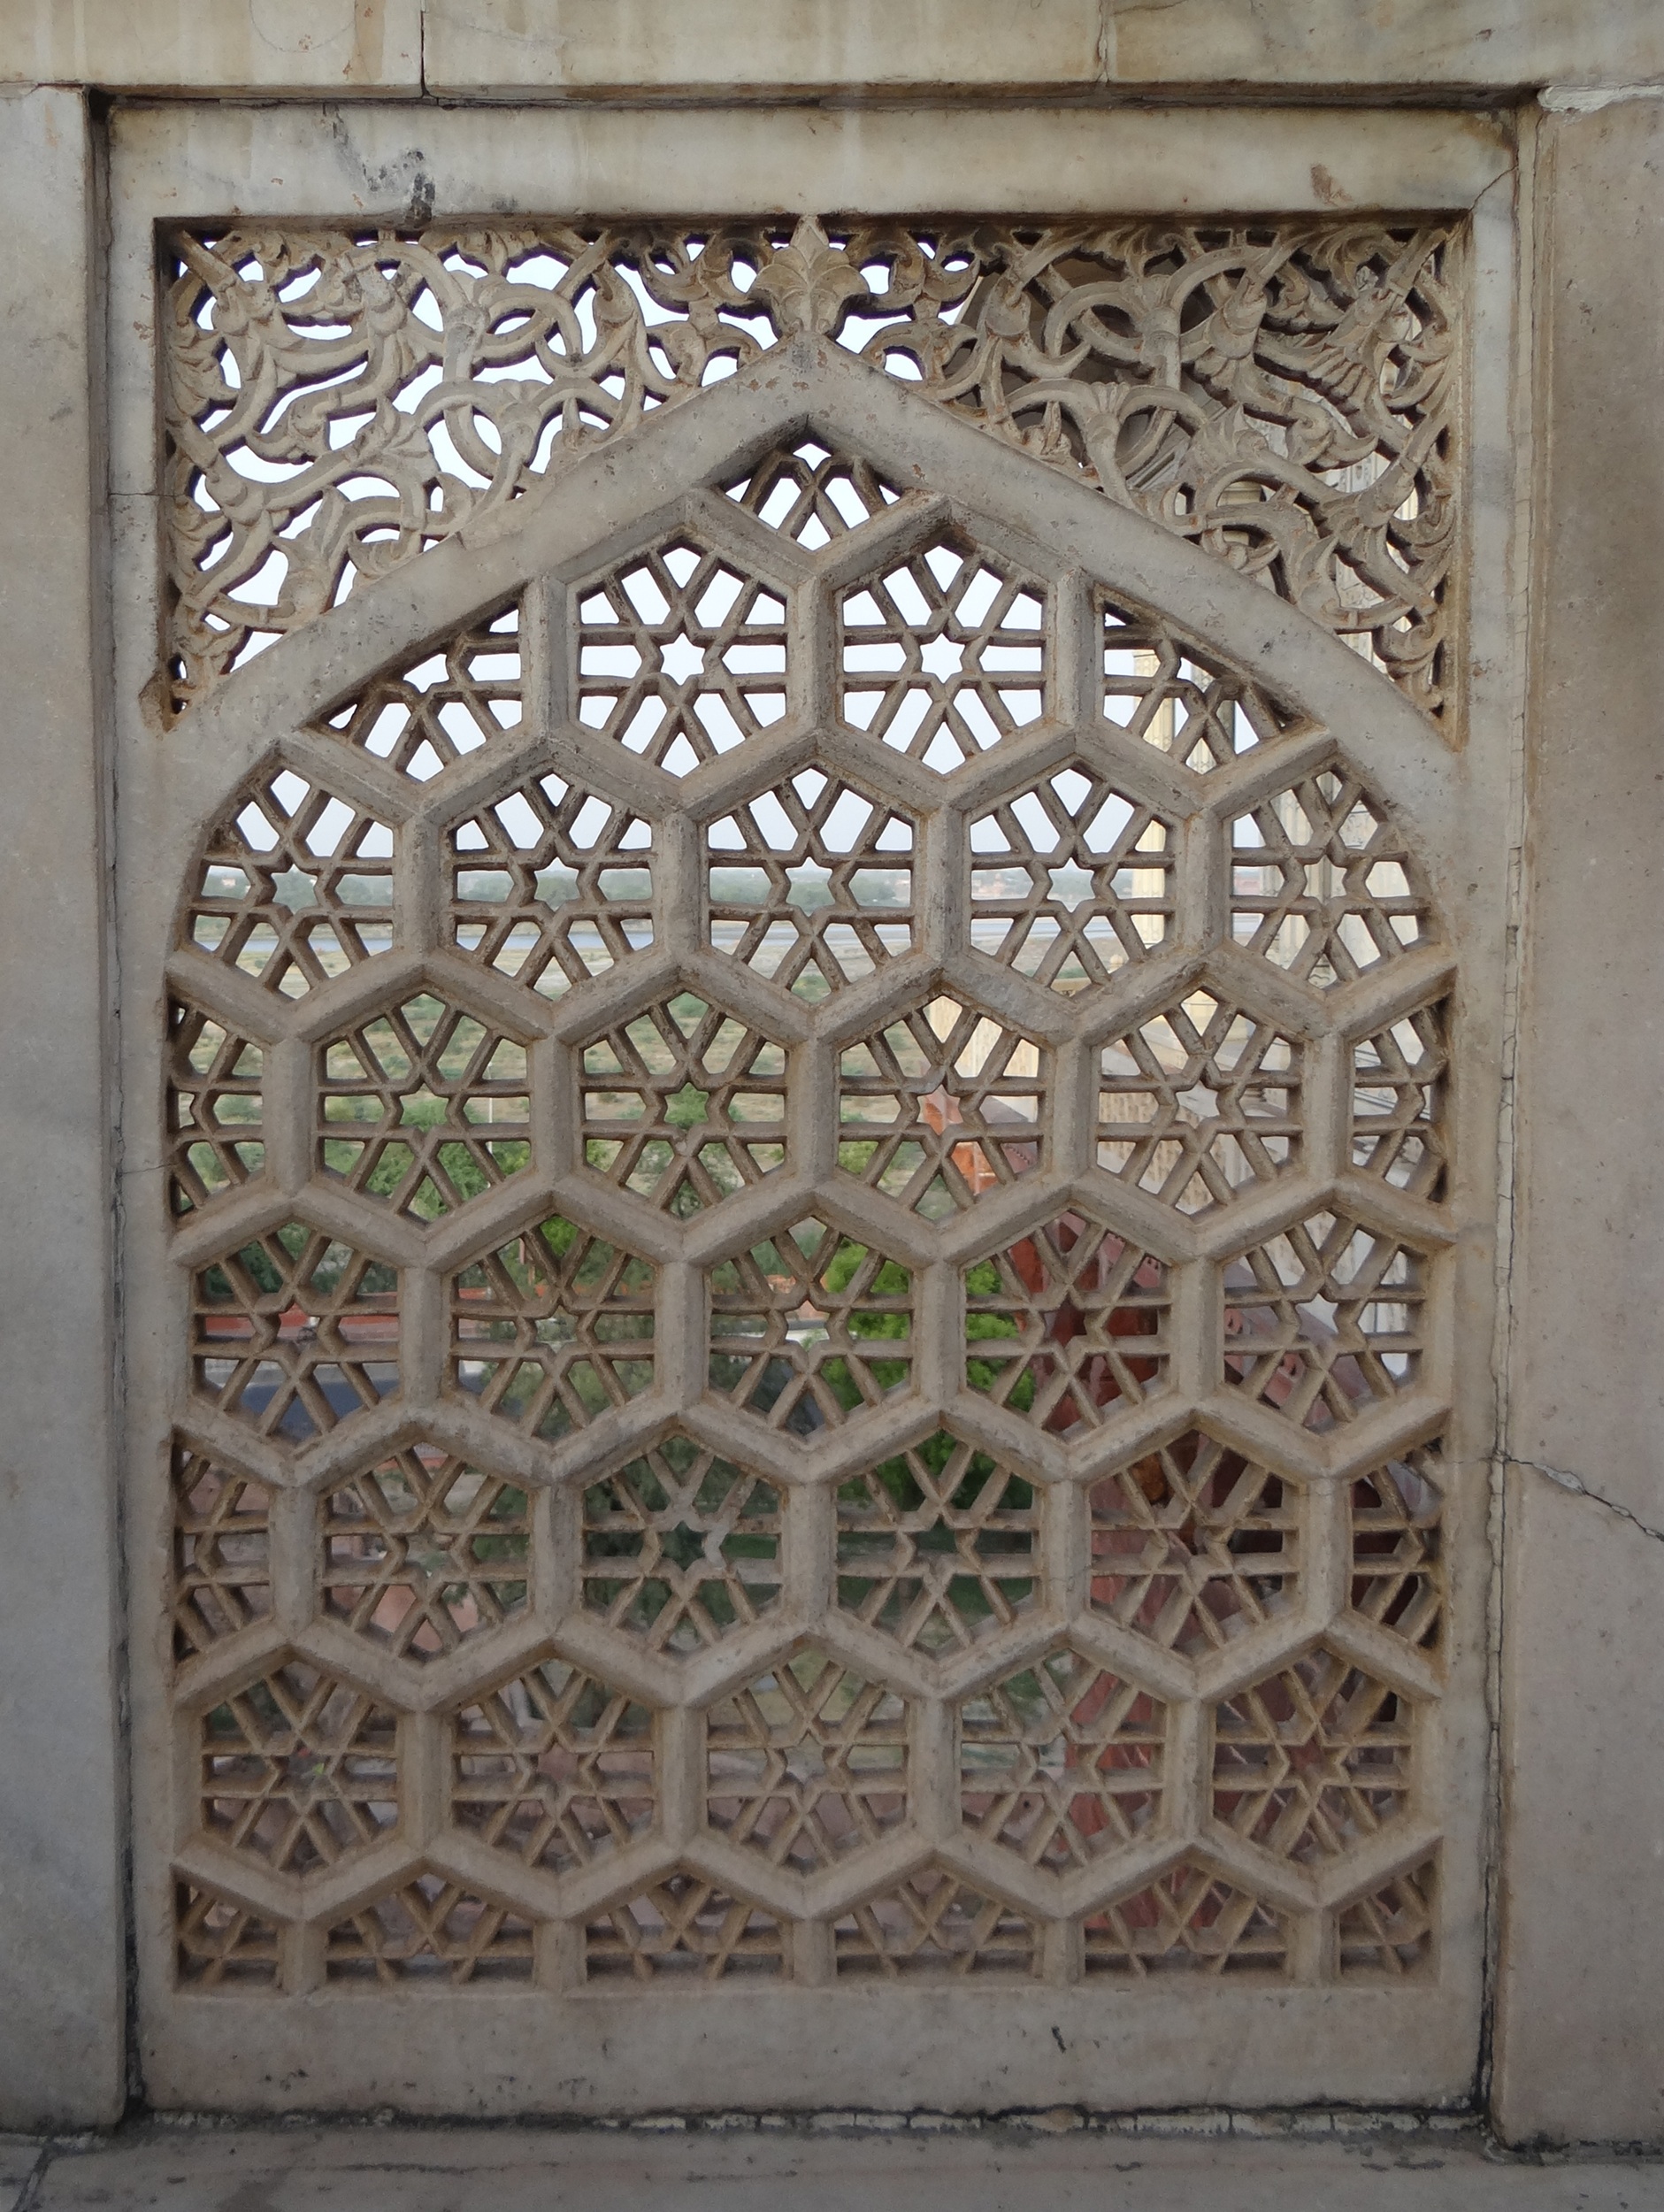
white, window, wall, facade, gate, door, art, marble, iron, india, agra, flooring, ancient history, latticework, agra fort, musamman burj